Bersih 2.0 rally

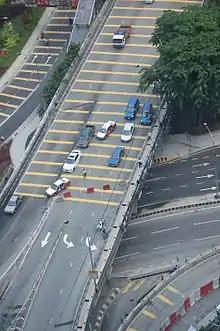
The police enforced road blocks throughout the city to discourage turnout.

More than 150 people were arrested before 9 July for Bersih-related activities, including distributing leaflets. Most were released after several hours of questioning.